7th Brigade (Australia)

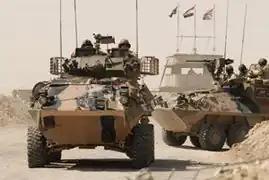
2/14 LHR ASLAVs in Iraq in 2006

Today, the 7th Brigade is converting from an integrated formation containing both Regular Army and Army Reserve units, to a mainly Regular formation, based in Queensland. Under plans announced in 2006, 7th Brigade was expanded by the re-raising of 8th/9th Battalion, Royal Australian Regiment (8/9 RAR), as a Regular motorised infantry battalion. To facilitate this, the two Reserve infantry battalions of the Royal Queensland Regiment were transferred to the 11th Brigade in July 2007.